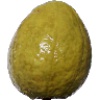
Label: Guava 1